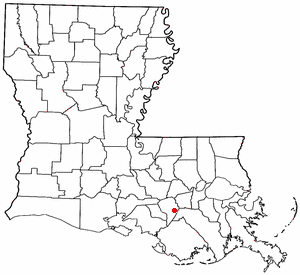
Supreme est une census-designated place située dans la paroisse de l'Assomption, dans l’État de Louisiane, aux États-Unis. Sa population s’élevait à 1 052 habitants lors du recensement de 2010.